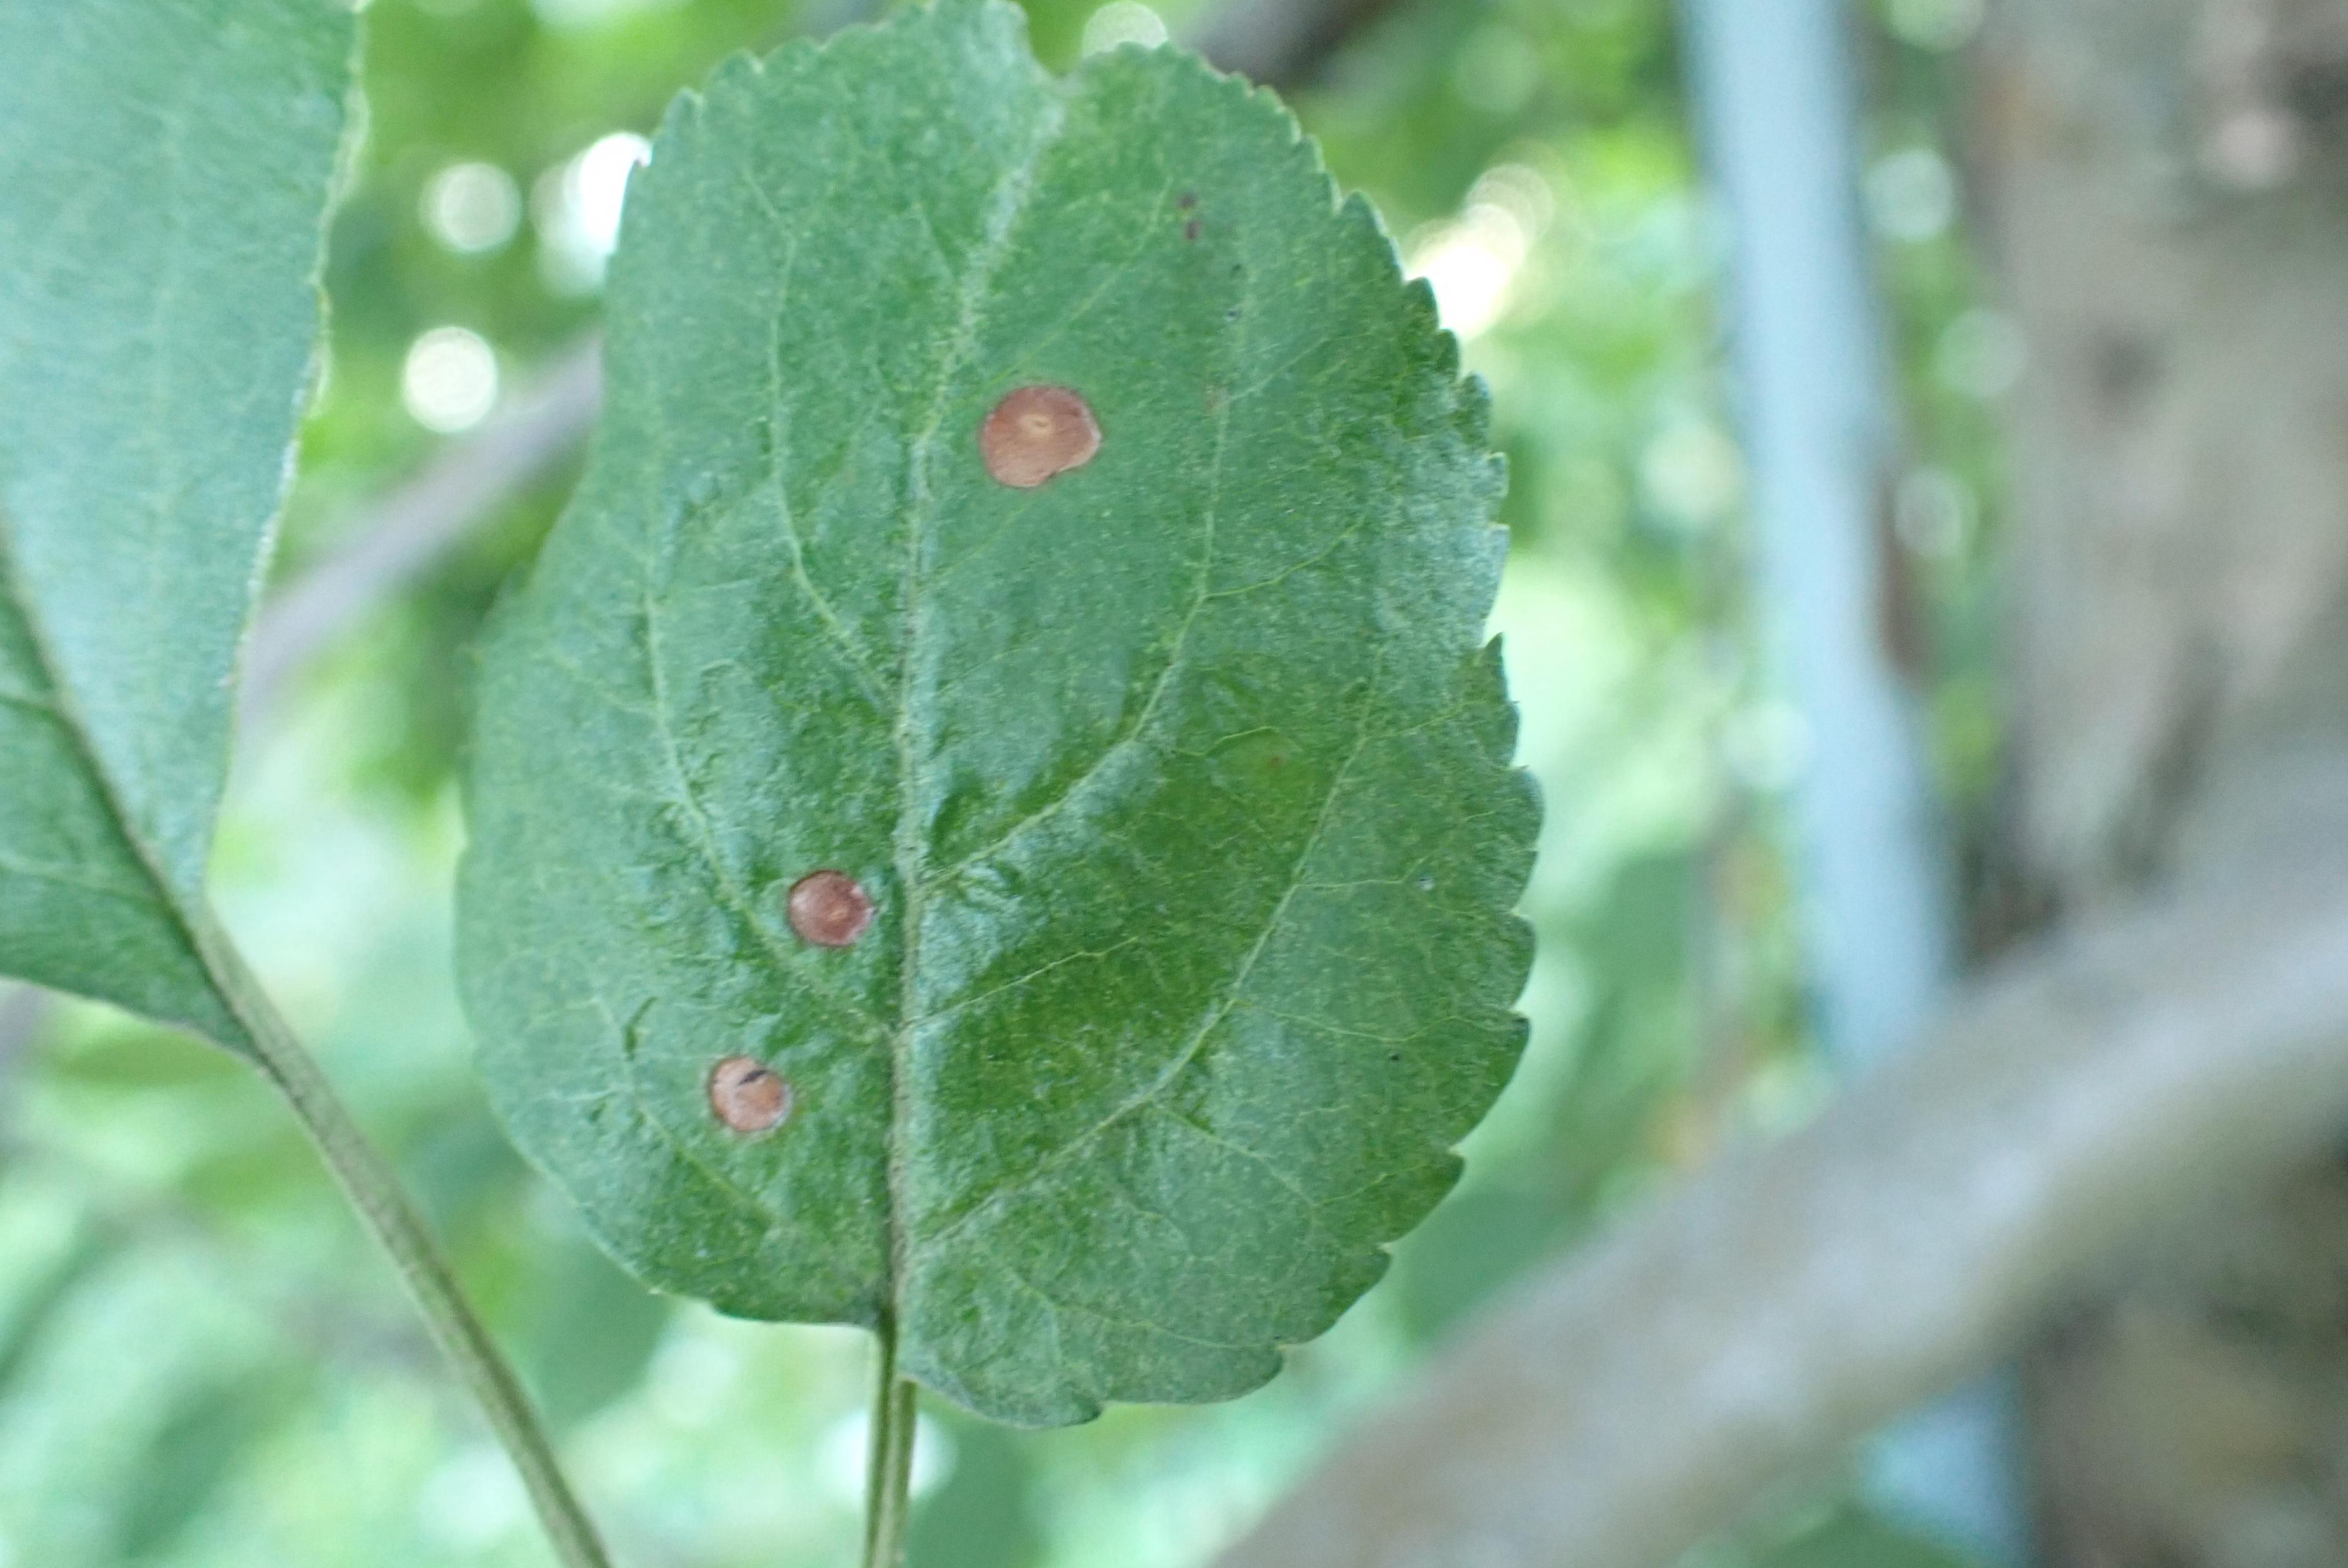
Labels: frog_eye_leaf_spot